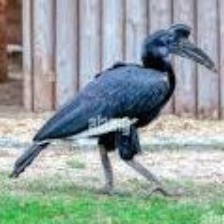
Species: ABYSSINIAN GROUND HORNBILL
Scientific name: BUCORVUS ABYSSINICUS
ImageNet parent category: hornbill